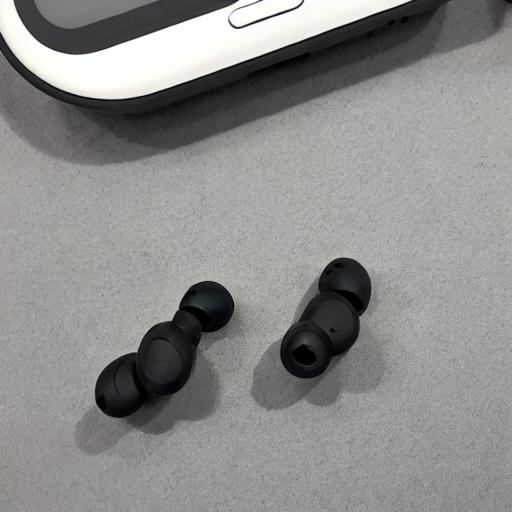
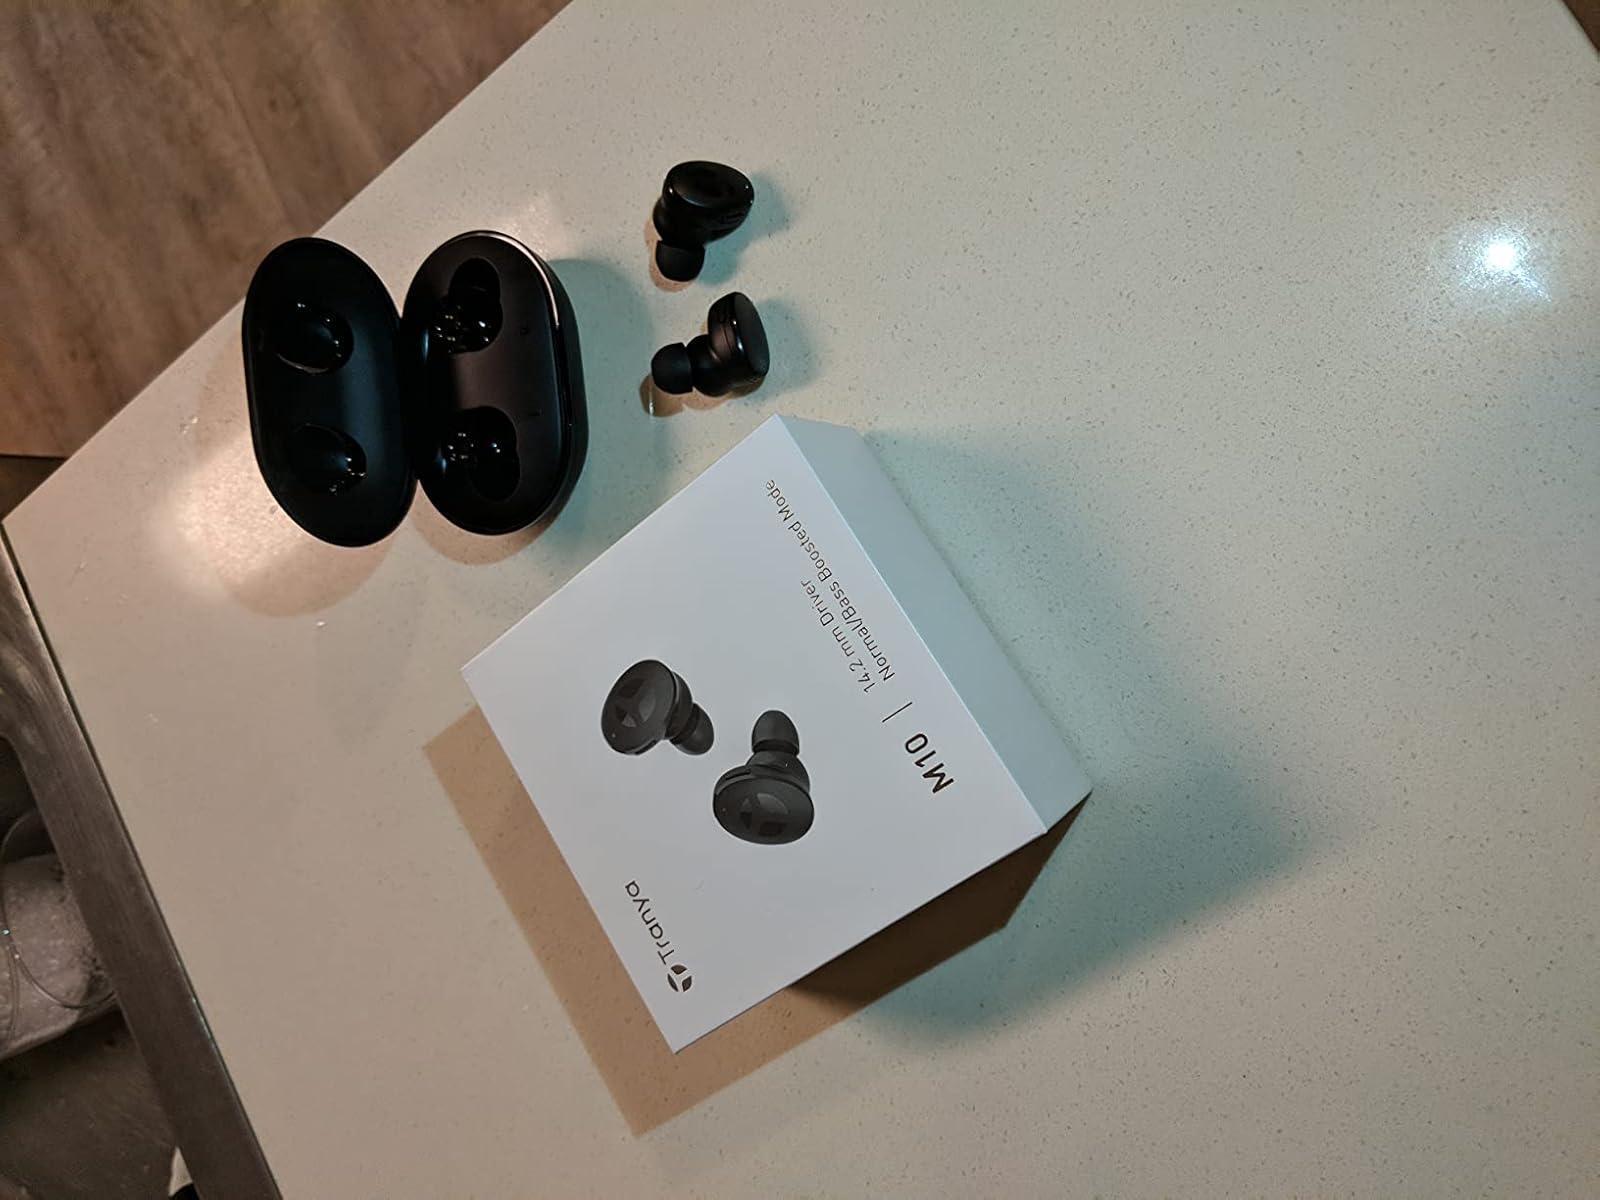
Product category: earbuds
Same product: no